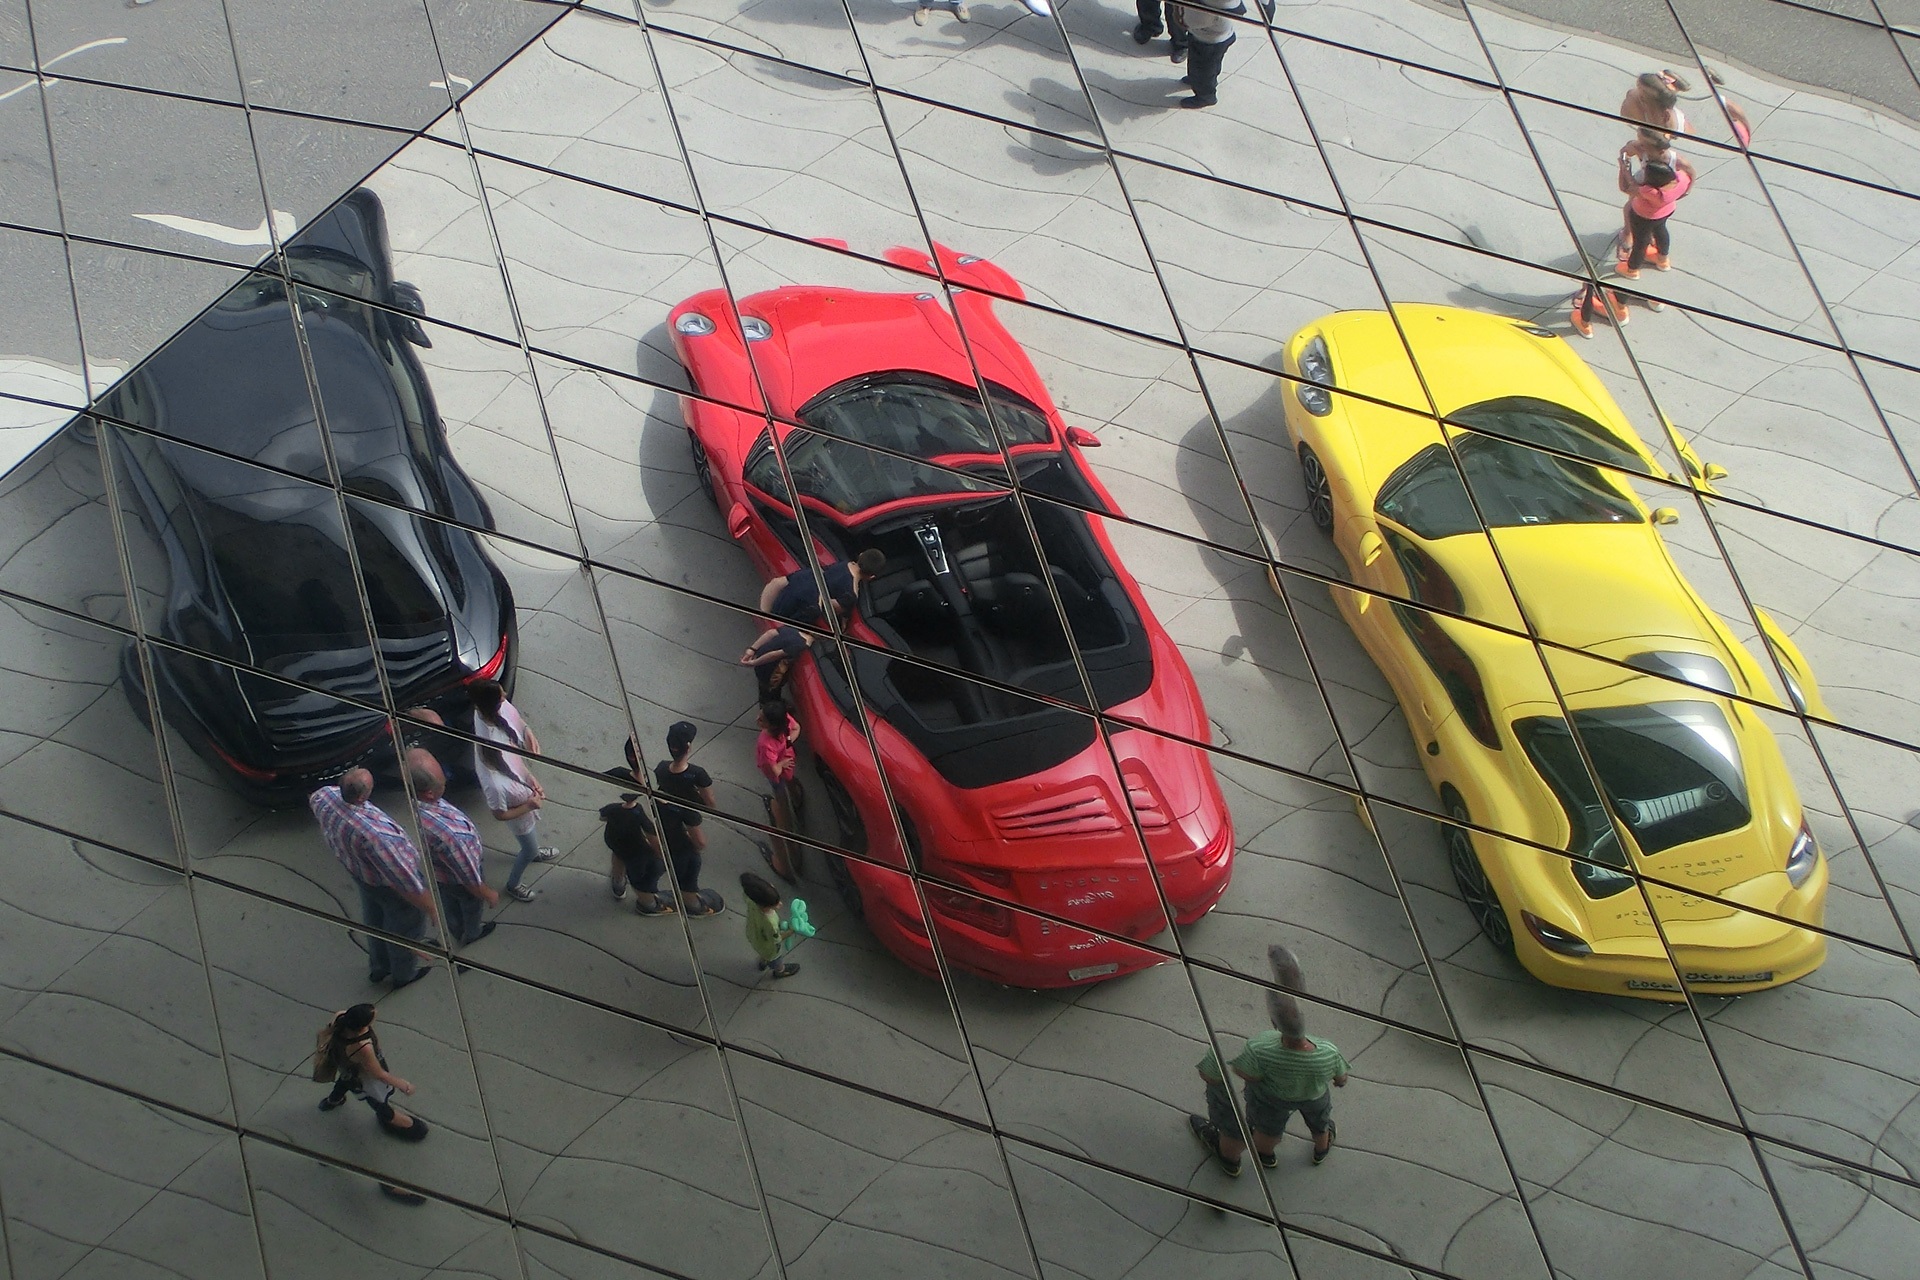
red, vehicle, color, black, yellow, sports equipment, mirror, race track, porsche, stuttgart, porsche museum, zuffenhausen, german flag